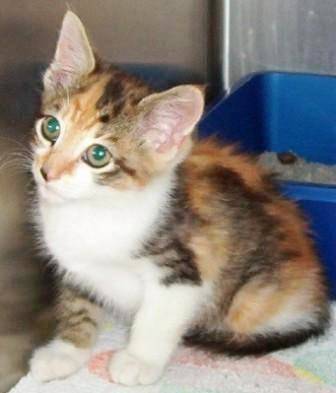
Label: cat